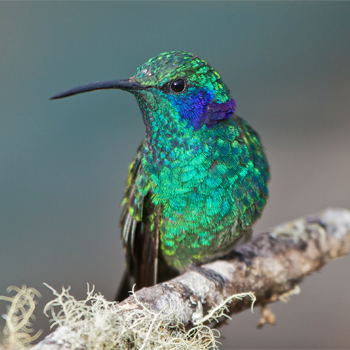
the bird is green with a blue spot on the neck and has a needle nose.
irridescent blues and greens flow over this birds beautiful breast and head with its long pointy beak and showing black along the edges of the outer wings.
this is a small bright, iridescent-like green and blue bird that has a very narrow and long beak.
this bird has a speckled belly and breast with a long needle like bill.
small green blue purple and brown bird with long slender black beak
this very colorful bird has a long, thin beak and metallic colored feathers.
this colorful bird has a shinny green breast, with a long purple beck.
this brightly colored bird is mostly teal, with an iridescent blue cheekpatch and a long, narrow bill.
a small emerald bird with a long, thin bill and a blue patch around the cheek.
this colorful bird has an iridescent green on the body, brown wings, a bright blue cheek patch and a long curved bill.
Species: Green Violetear